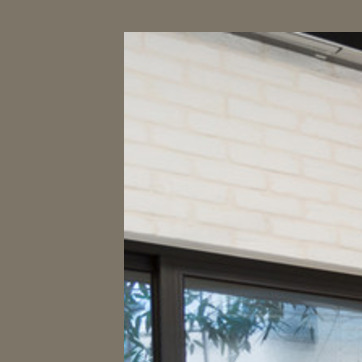
Material: brick